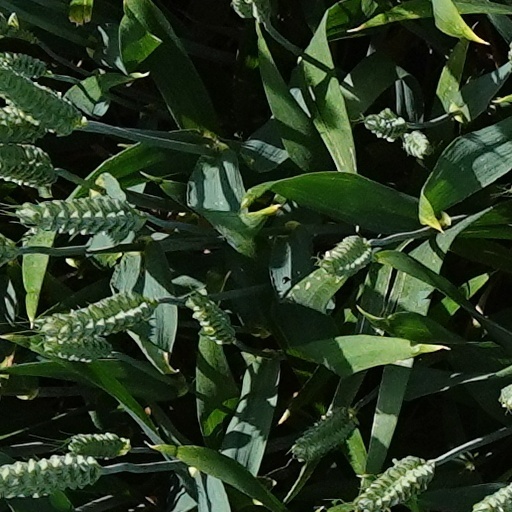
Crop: wheat